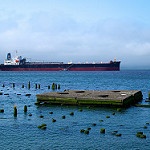
Label: sea